Tabloid Truth

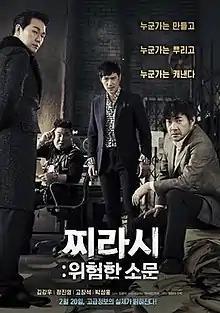
Theatrical poster

Tabloid Truth (lit. "Leaflet: Dangerous Rumors") is a 2014 South Korean thriller film directed by Kim Kwang-sik, and starring Kim Kang-woo, Jung Jin-young, Ko Chang-seok and Park Sung-woong.